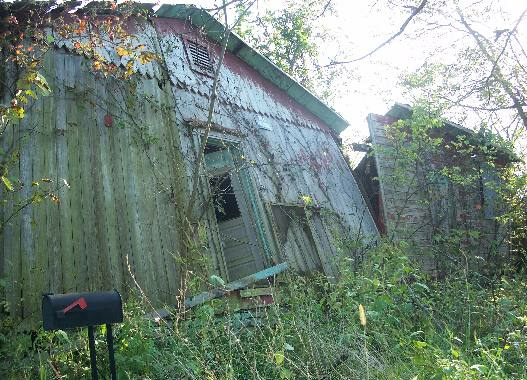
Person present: No